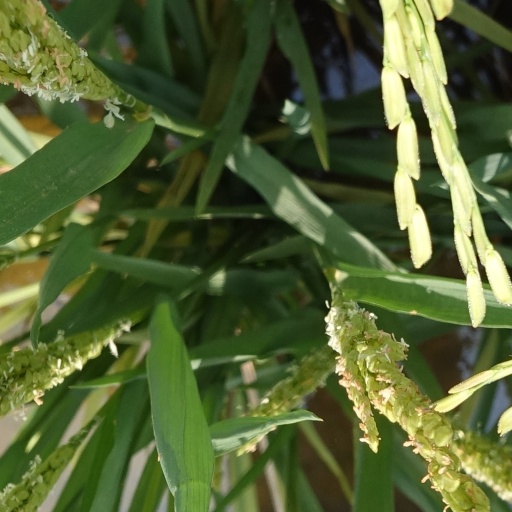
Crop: rice